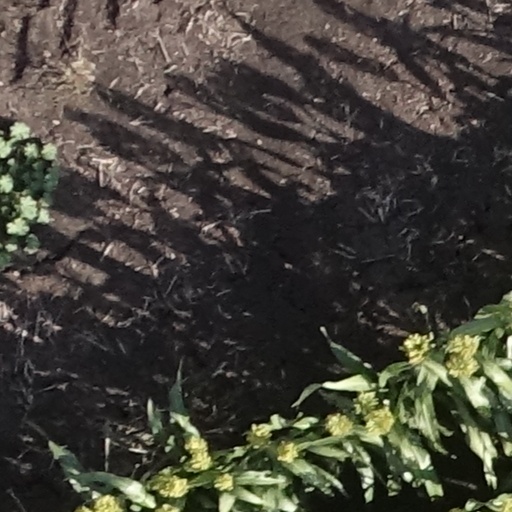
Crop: sorghum